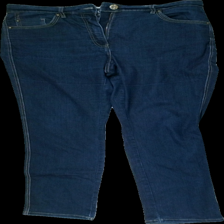
View: front
Type: Trousers
Category: Ladies
Brand: Not in the list
Brand text on label: xlnt
Colors: Blue
Cut: Regular
Size: 48
Season: All
Trend: Denim
Price range: 50-100
Recommended usage: Reuse